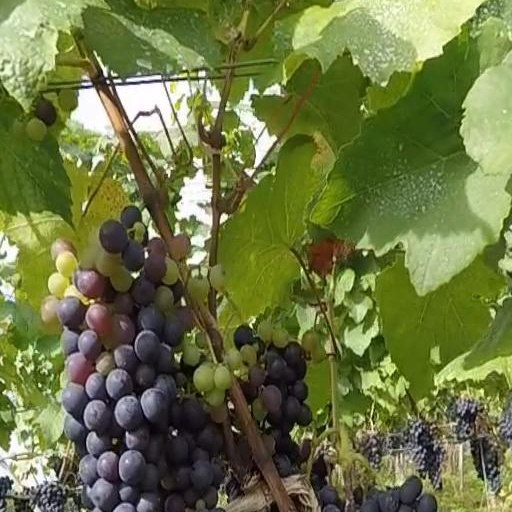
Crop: grape